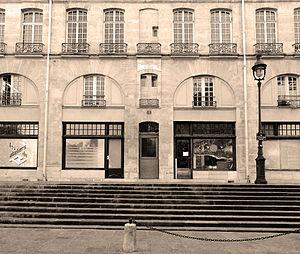
Rue François-Miron (n°10) - Paris IV
Alexandre-Auguste Ledru-Rollin, né le 2 février 1807 à Paris et mort le 31 décembre 1874 à Fontenay-aux-Roses, est un avocat et homme politique français.
La rue François-Miron est une voie du 4ᵉ arrondissement de Paris. Axe ancien permettant l'accès au centre de Paris depuis l'est, elle est constituée en 1865 par l'unification de deux rues, la rue du Pourtour-Saint-Gervais et une partie de la rue Saint-Antoine dont elle constitue le prolongement.